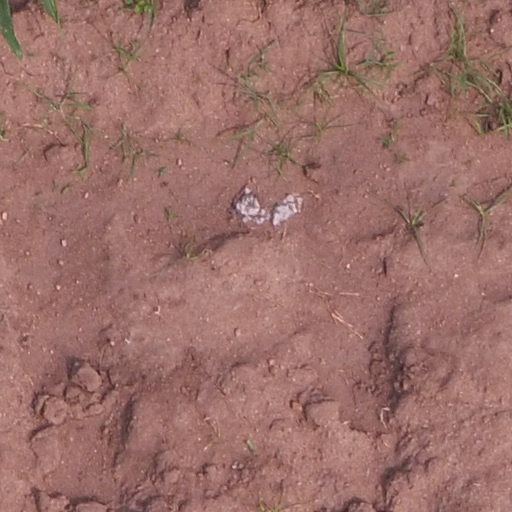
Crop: maize; corn